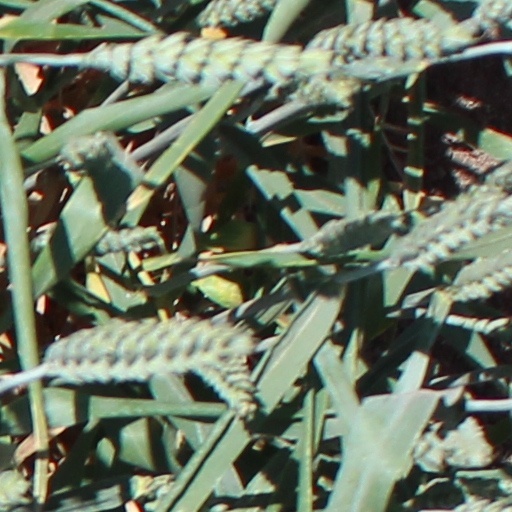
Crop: wheat